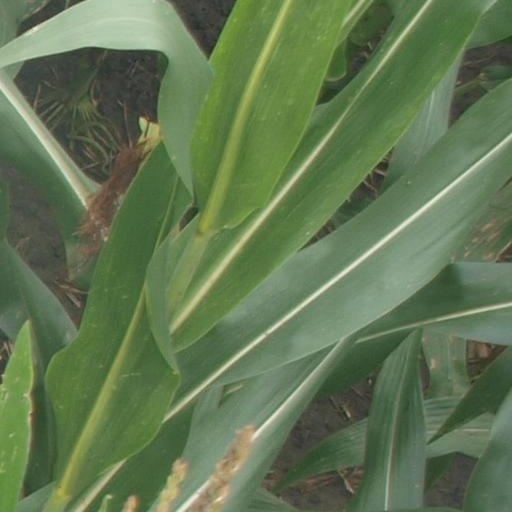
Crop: maize; corn